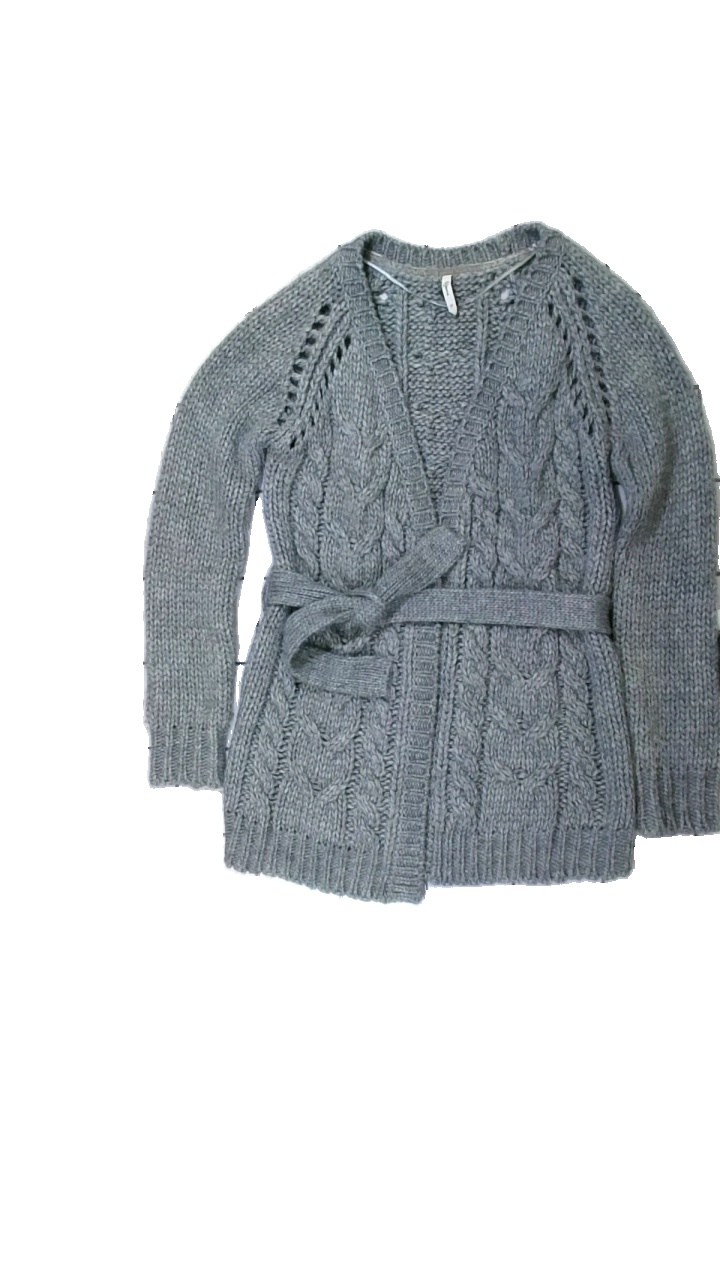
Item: Cardigan (Ladies)
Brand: Pepe Jeans
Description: grå kofta med stickat mönster, nopprig
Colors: Grey
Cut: Regular
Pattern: Other
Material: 84% acrylic 16% cotton
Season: All
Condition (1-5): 3
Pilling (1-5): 3
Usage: Export
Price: <50